New Mexico during World War II

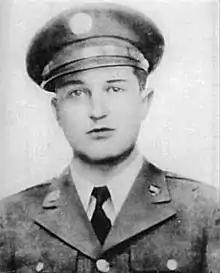
U.S. Army Private Joe P. Martinez of Taos, New Mexico, was posthumously awarded the Medal of Honor for heroic actions during the Aleutian Islands Campaign.

Many of the famed Navajo code talkers of the Second World War came from New Mexico. Seeking a way to protect communications from Japanese intelligence, the Marine Corps raised several outfits of Navajo radiomen who could use their native language as a code on the battlefield. The first group, which consisted of twenty-nine men, was recruited by Philip Johnston, a World War I veteran who was fluent in the Navajo language. Johnston and the "original twenty-nine," as they were known, are credited with developing the code, though it was modified and improved by others as the war progressed. At least 540 Navajos served in the Marine Corps during World War II, about 400 of whom were trained as code talkers. Because many of them lacked birth certificates, it was impossible to verify the age of some recruits; after the war, it was revealed that boys as young as fifteen had enlisted. Navajo code talkers fought in every major campaign of the Pacific Theater between 1942 and 1945, from Guadalcanal to Okinawa. They are credited with saving countless lives and hastening the war's end with their simple transmissions; their code was never broken and continued to be used by American forces during the Korean War and at the beginning of the Vietnam War.